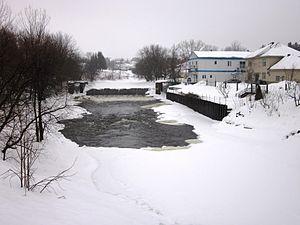
Rivière Maskinongé à partir du pont Galipeault à Maskinongé.
La rivière Maskinongé est située au nord de la région administrative de Lanaudière et à l'ouest de la région administrative de la Mauricie, au Québec.